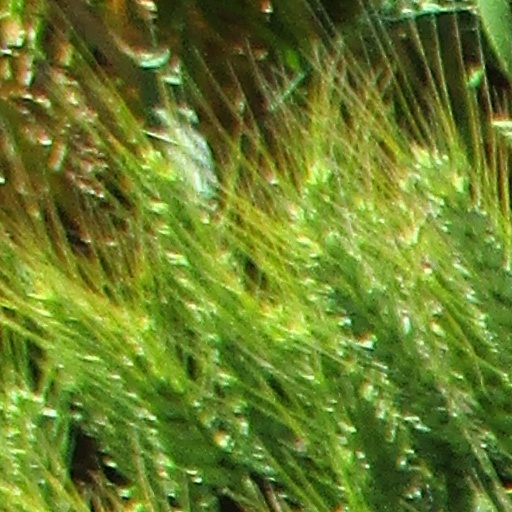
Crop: wheat